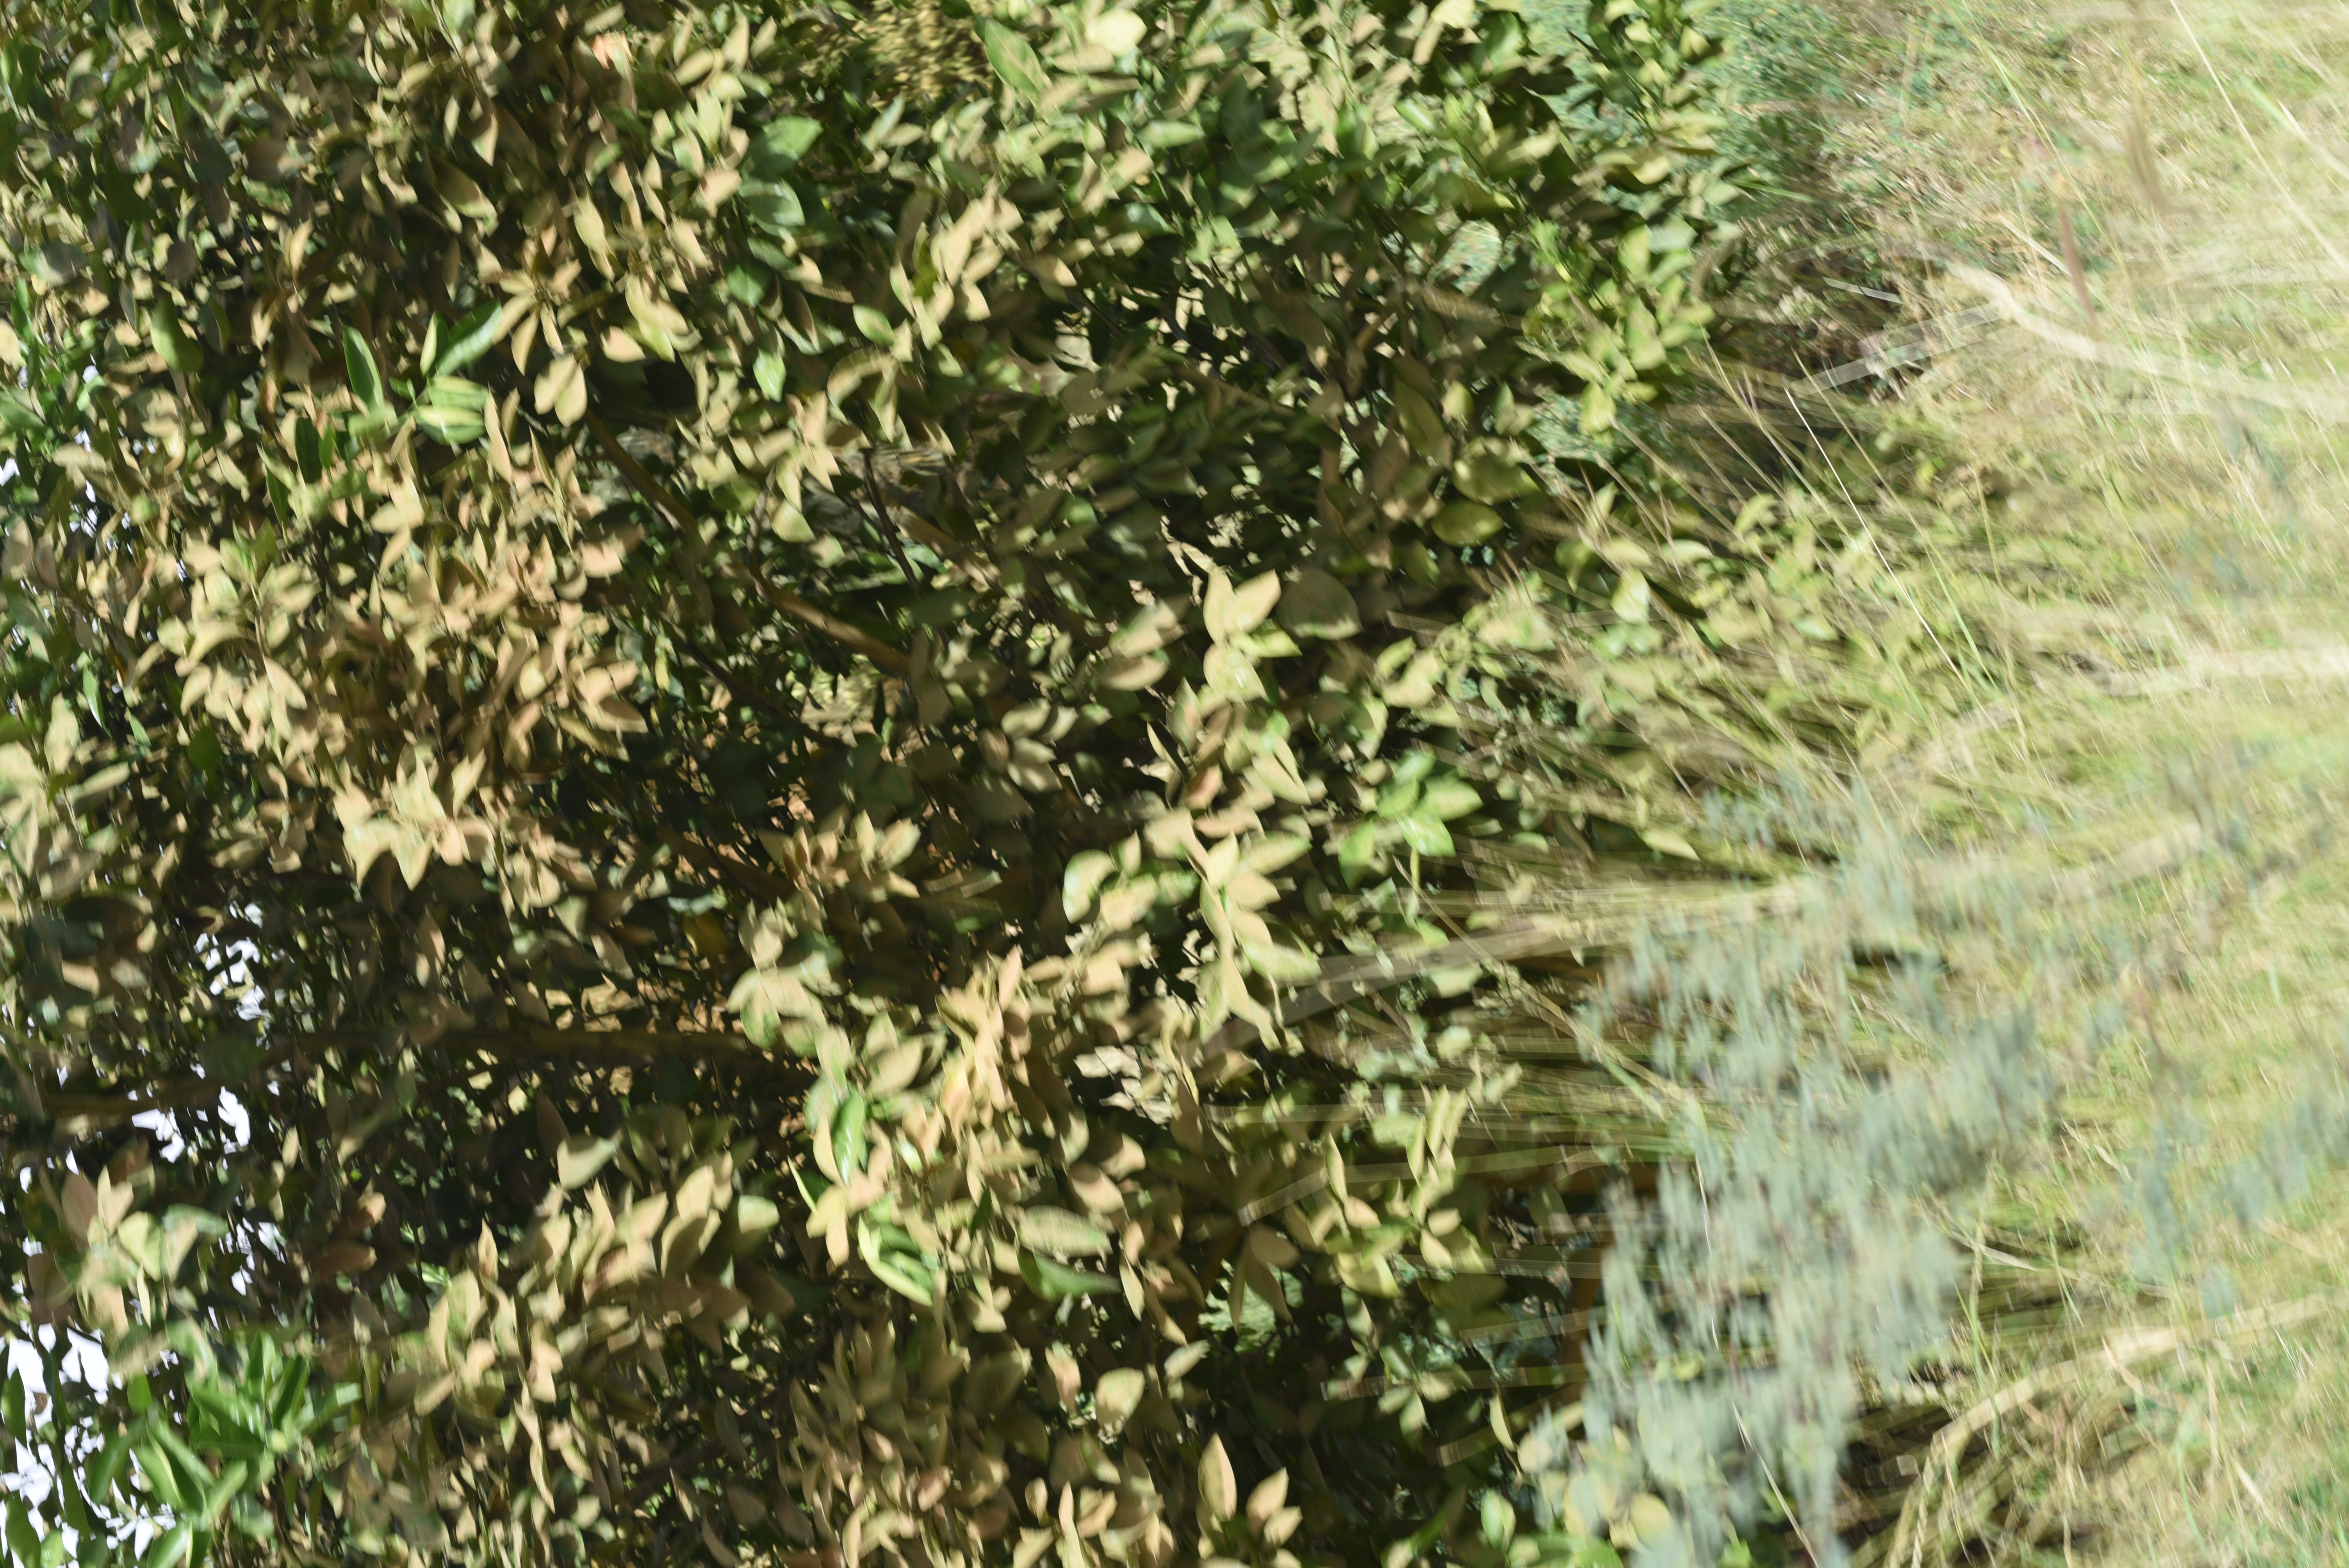
الوصف بالفصحى: حديقة زراعية تضم أشجار ليمون وأعشاب كثيفة.
الوصف بالعامية السودانية: جنينة فيها شجر ليمون وعشب كتير منتشرين.
التصنيف: Agriculture & Livestock
التصنيف الفرعي: Crop fields